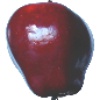
Label: red_delicious_apple